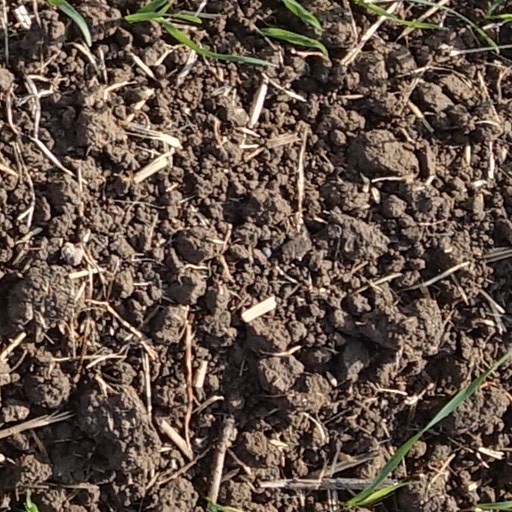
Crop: wheat